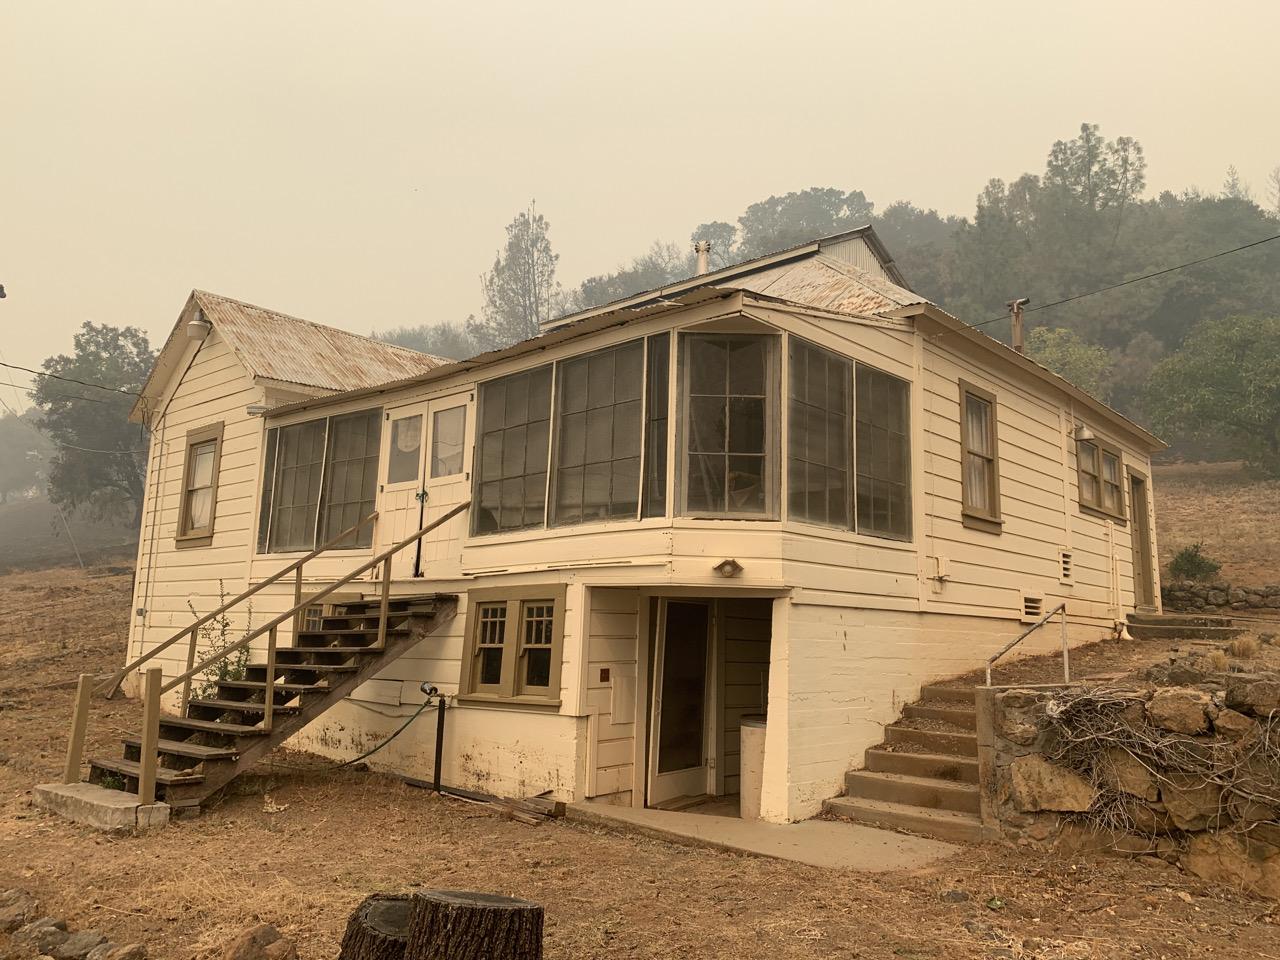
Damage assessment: no_damage